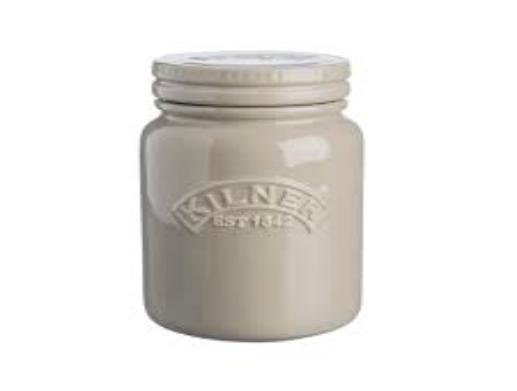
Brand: kilner
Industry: Necessities